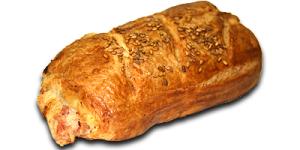
napolitanas clasicas